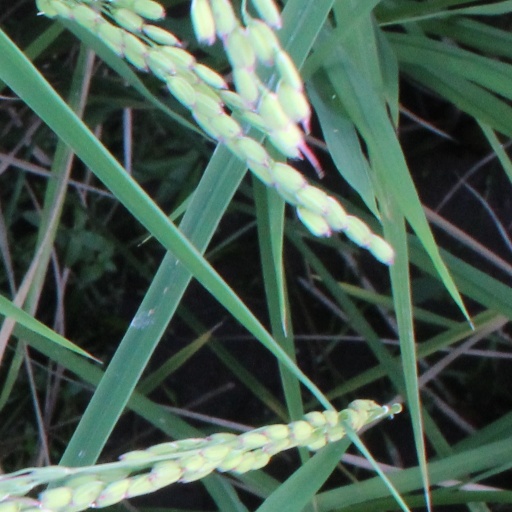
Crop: rice